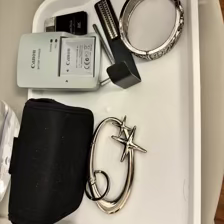
Label: has bracelet mod